Silvia Njirić

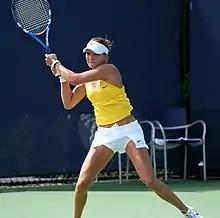
Silvia Njirić at the 2009 US Open

Having already played in Fed Cup for Croatia, Njirić made semifinals at the 2010 Junior French Open, losing to Elina Svitolina.